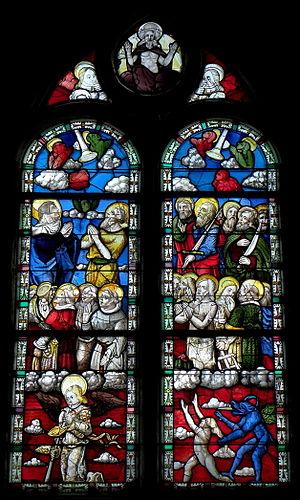
Baie 07 de la chapelle Notre-Dame de Kergoat en Quéménéven (29).
Quéménéven [kemenevɛ̃] est une commune du département du Finistère, dans la région Bretagne, en France.